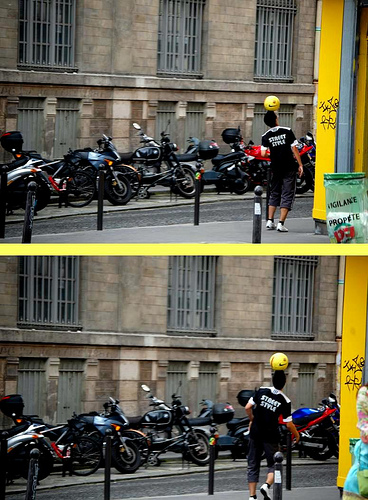
hai hình ảnh của người đàn ông đang chơi bóng đá ngoài đường